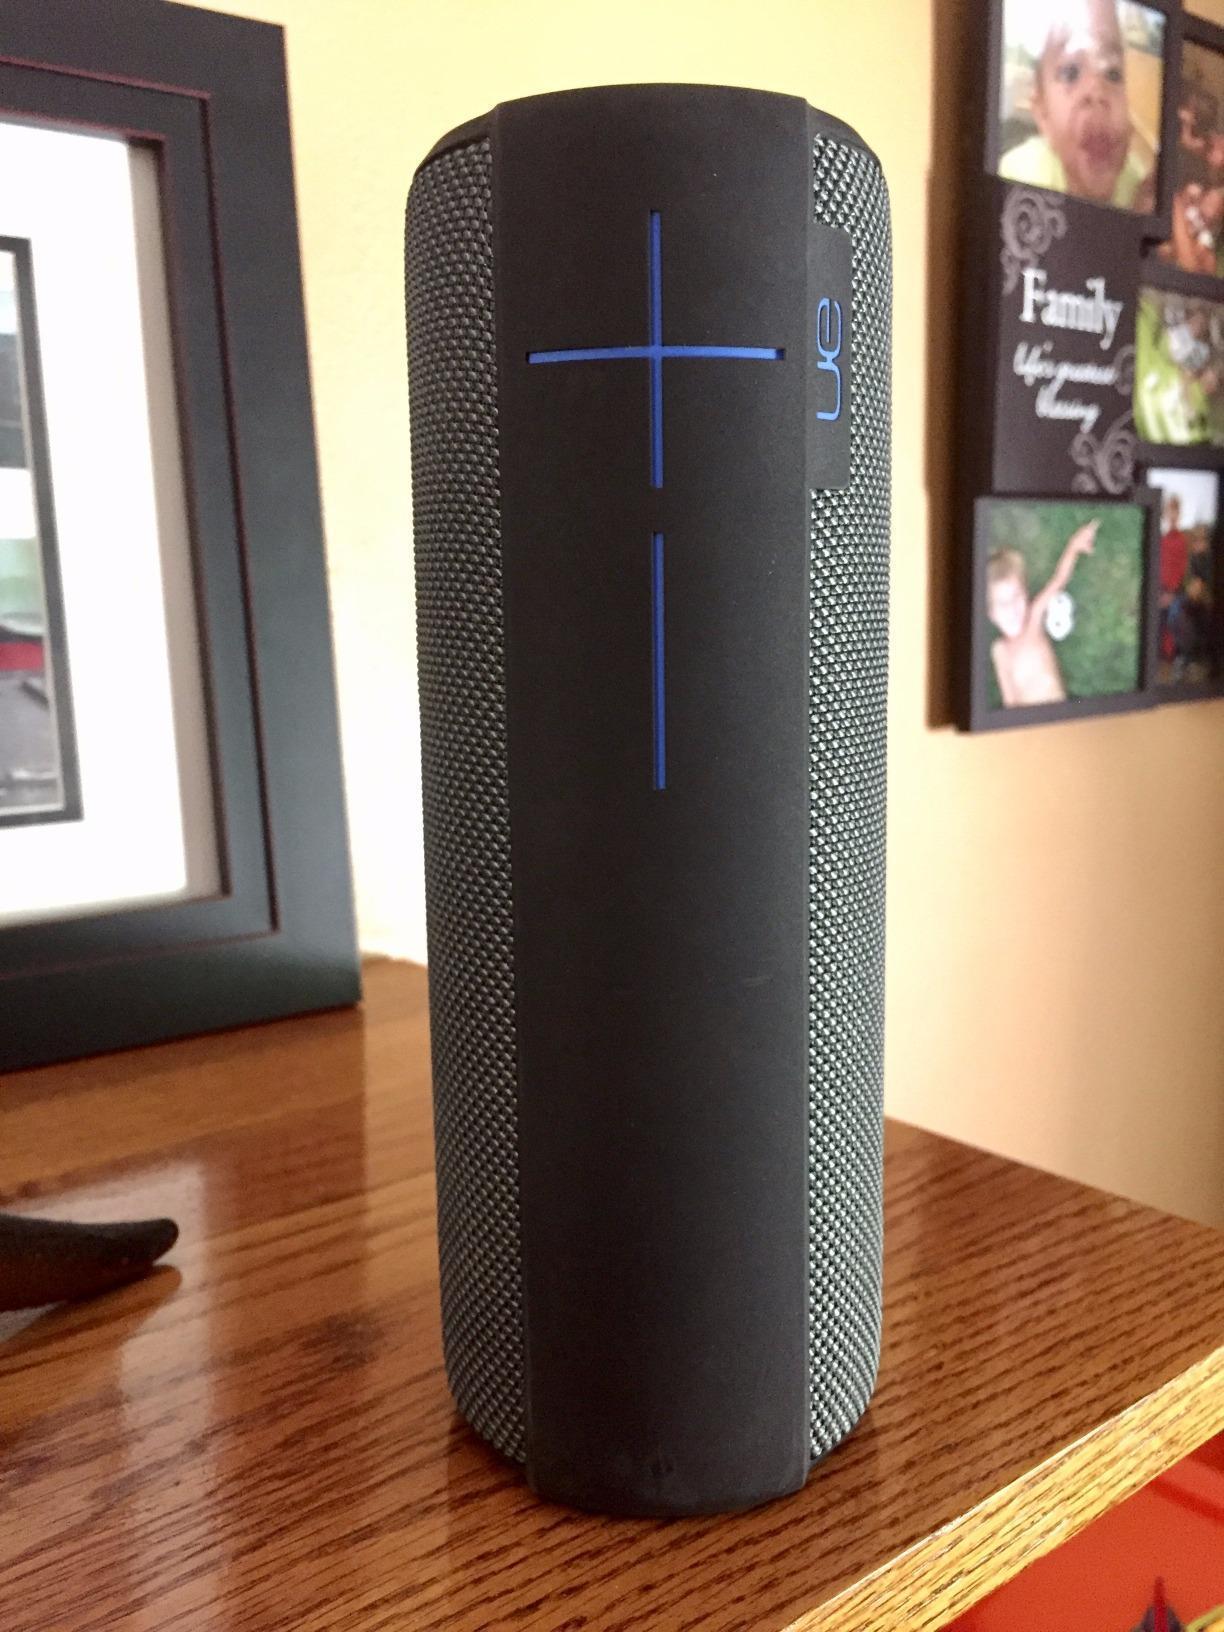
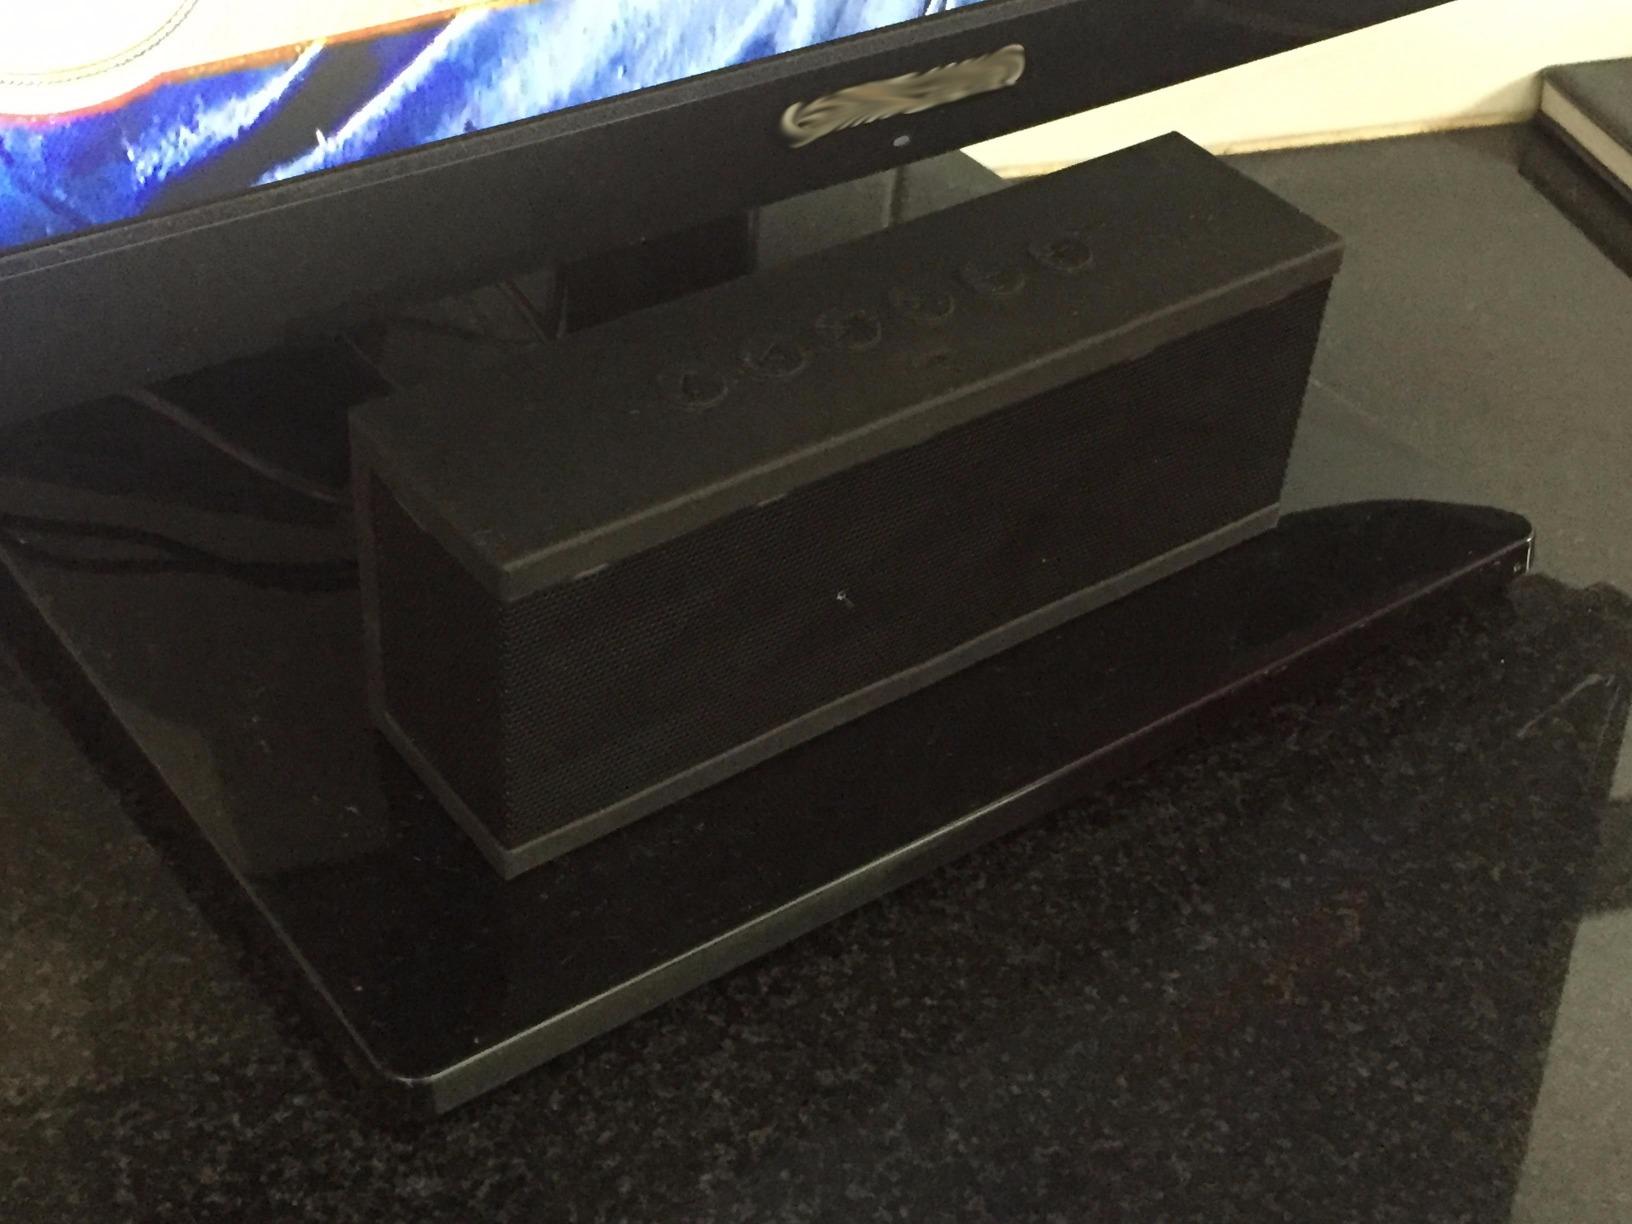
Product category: speaker
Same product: no